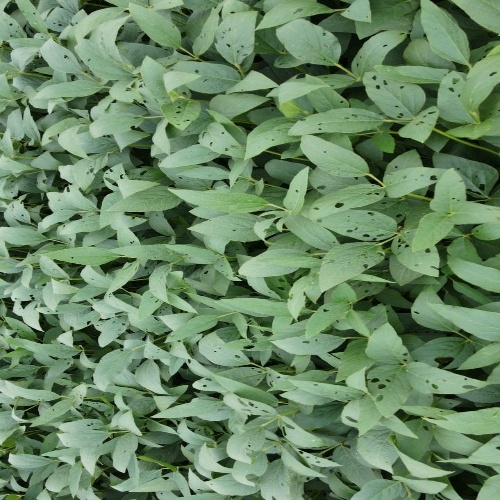
Label: Diabrotica_speciosa